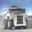
Label: truck